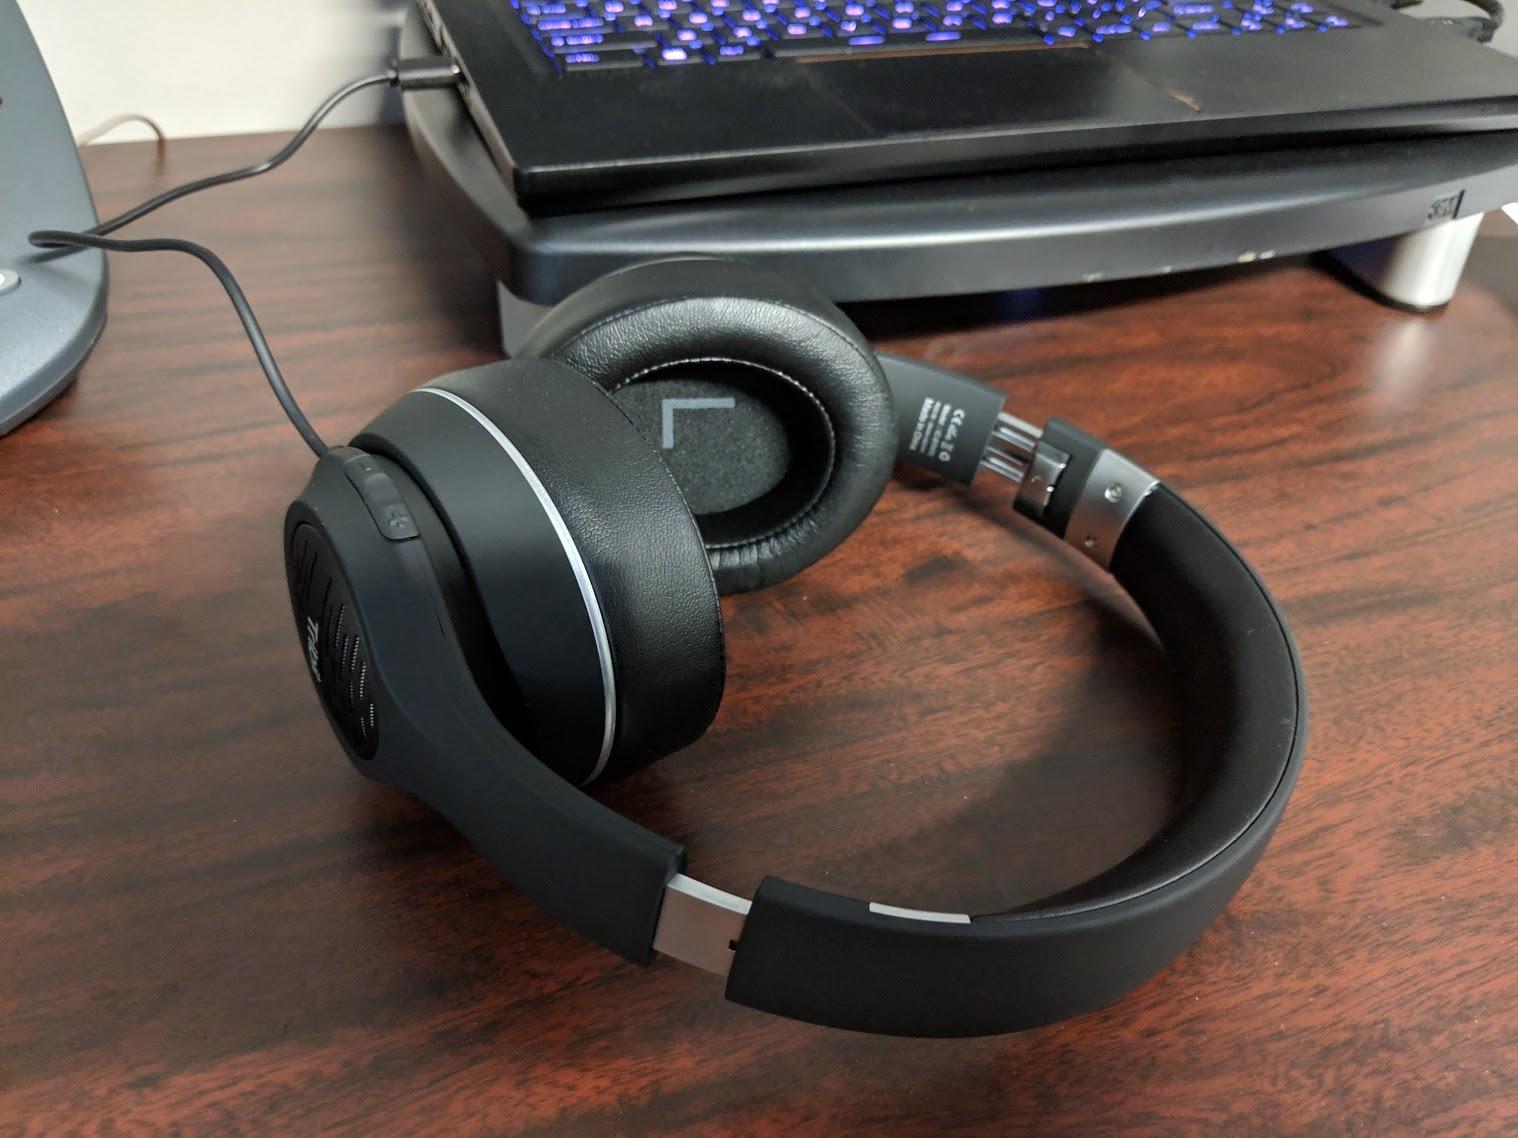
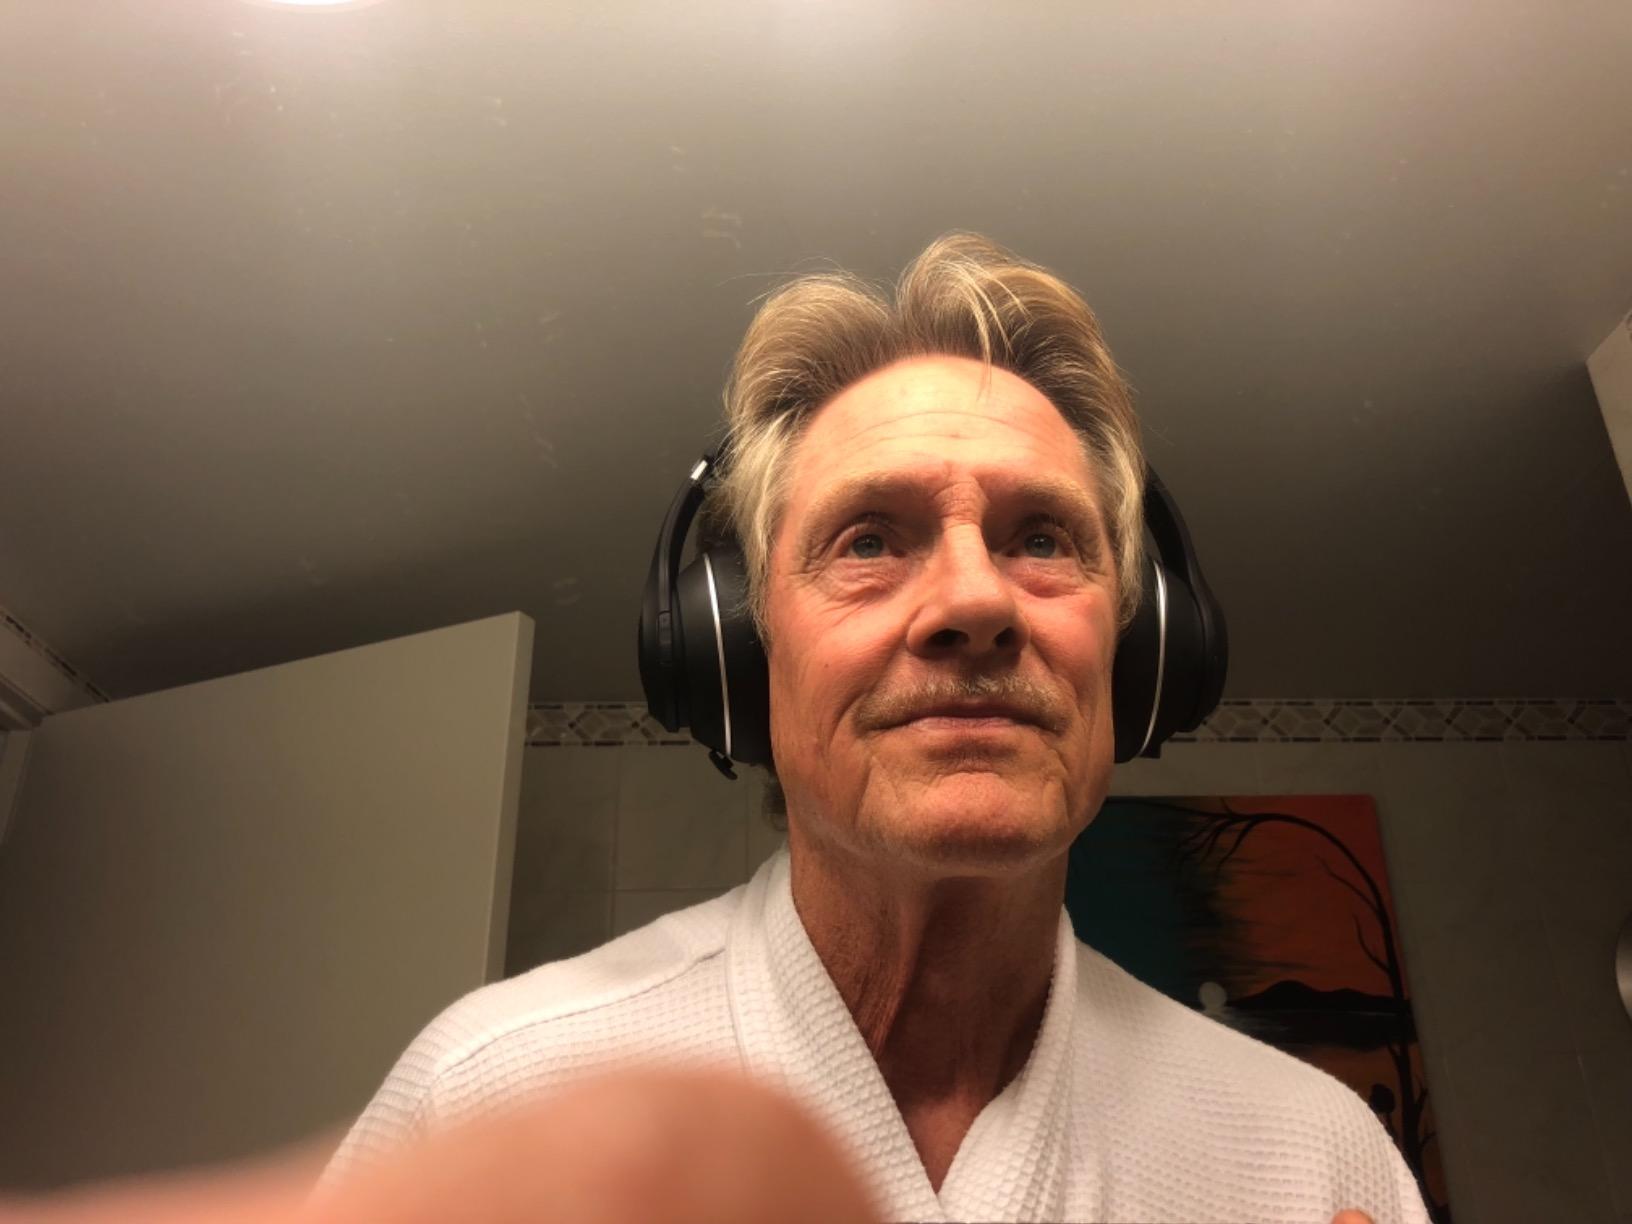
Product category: headphones
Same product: yes